Vietnamese cuisine

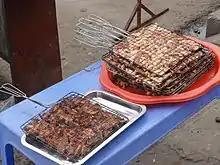
"Thịt nướng" (grilled pork)

In the Nguyễn dynasty, the 50 best chefs from all over the kingdom were selected for the board to serve the king. There were three meals per day—12 dishes at breakfast and 66 dishes for lunch and dinner (including 50 main dishes and 16 sweets). An essential dish was bird's nest soup. Other dishes included shark fin, abalone, deer's tendon, bears' hands, and rhinoceros' skin. Water had to come from the well, the pagoda, the well (near the base of "" mountain), or from the source of the River. Rice was the variety from the imperial rice field. clay pots for cooking rice were used only a single time before disposal. No one was allowed to have any contact with the cooked dishes except for the cooks and board members. The dishes were first served to eunuchs, then the king's wives, after which they were offered to the king. The king enjoyed meals alone in a comfortable, music-filled space.